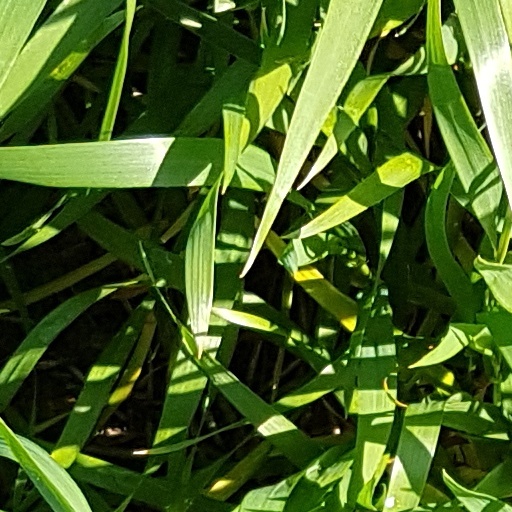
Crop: wheat